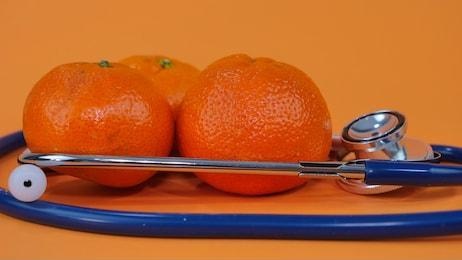
Label: mandarine